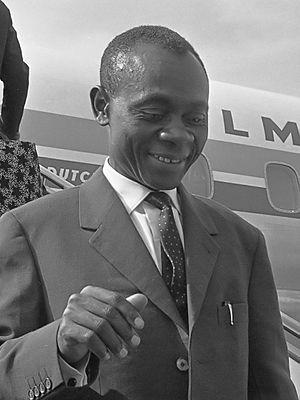
John Ngu Foncha fut le Premier Ministre du Cameroun britannique du 1ᵉʳ février 1959 au 1ᵉʳ octobre 1961, puis Premier ministre de la partie occidentale du Cameroun de l'indépendance au 13 mai 1965. Il deviendra par la suite un opposant, proche des indépendantistes du Conseil national du sud du Cameroun.